Gleaner Manufacturing Company

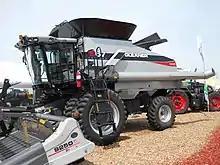
Gleaner S67 - Circa 2011

In 2000, AGCO moved the Gleaner manufacturing operations from Independence, Missouri to its Hesston, Kansas facility, which featured modernized manufacturing equipment and techniques. It also centralized the engineering and production functions into one location. The Hesston facility is 35 miles east of Nickerson, Kansas, where the Baldwin brothers started the Gleaner company in 1923.